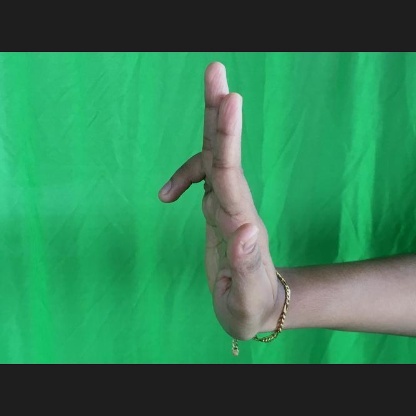
Mudra: Ardhapathaka